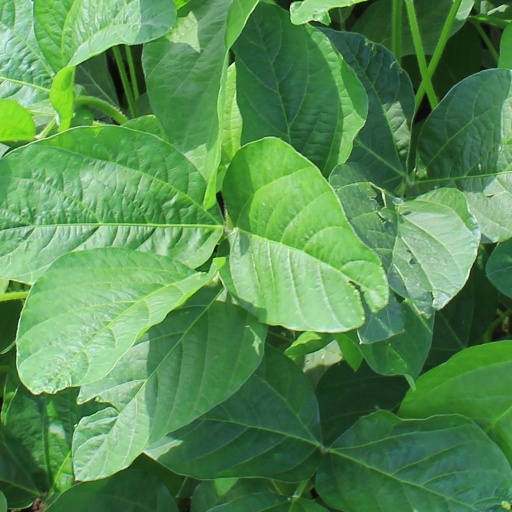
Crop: soybean